Joe Rossi (Peyton Place)

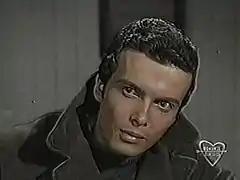

Joe 'Joey' Rossi is a fictional character on the television drama "Peyton Place". He was portrayed by actor Michael Christian, during the fourth and fifth seasons in 1968.